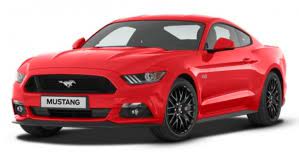
Vehicle type: Cars